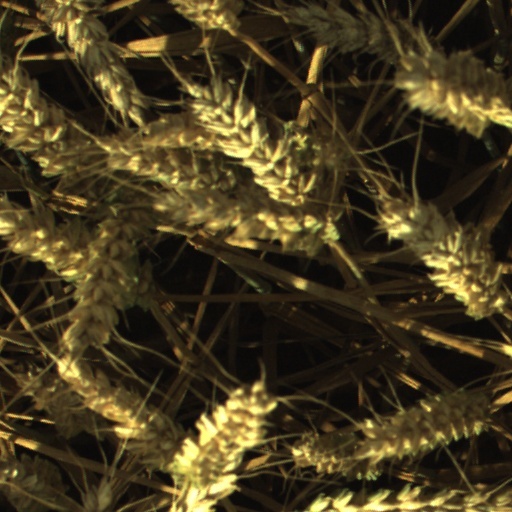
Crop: wheat